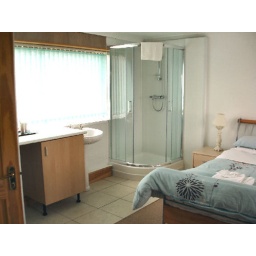
bedroom in the tower